The Legend of Zelda: Spirit Tracks

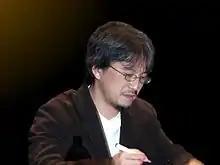
"Spirit Tracks" producer Eiji Aonuma at the 2007 Game Developers Conference

"The Legend of Zelda: Spirit Tracks" was developed by Nintendo EAD. It was developed by one part of the "Legend of Zelda" team, the other working on "". Director Daiki Iwamoto and producer Eiji Aonuma returned from "Phantom Hourglass", along with half the original staff. The team were so pleased with the touchscreen design of "Phantom Hourglass" that they wanted to develop a sequel on the same platform. Their plan was to produce "Spirit Tracks" on a short schedule, similar to "" sequel "", using ideas that had been proposed and not implemented in "Phantom Hourglass". Due to a number of factors, development was extended to two years, double the estimated time. Despite the increased production time, Aonuma described this as a smooth production compared to other protracted or turbulent development cycles of earlier "Zelda" games. The graphics were chosen, similarly to "Phantom Hourglass", as a result of the decision that toon shading would be best to deliver the games on their chosen platform. Aonuma commented that with realistic graphics, it would make the characters poorly scaled to their surroundings, adding that though possible, it was not ideal. The music in the game was composed by Toru Minegishi, Manaka Tominaga, and Asuka Ota. Minegishi wrote the main overworld music and shared the work on field, character and event themes with Tominaga. Series sound composer Koji Kondo contributed the ending theme, while Ota was responsible for some of the music in the multiplayer mode.